Jeanne de Clisson

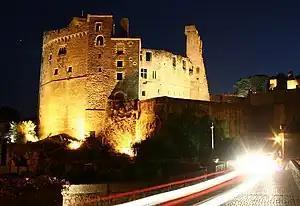
Château de Clisson

Jeanne, a recent widow herself of the Lord of Châteaubriant, controlled areas in Poitou just south of the Breton border from Beauvoir-sur-Mer in the west to Châteaumur in the southeast of Clisson. In the marriage contract, there is evidence of Jeanne ensuring that the inheritances of her children from her previous marriage was legally secured. Combining these assets made Jeanne and Olivier the seigneurial power (senior Lord of an area) in the border region of Brittany. Jeanne and Olivier eventually had five children: